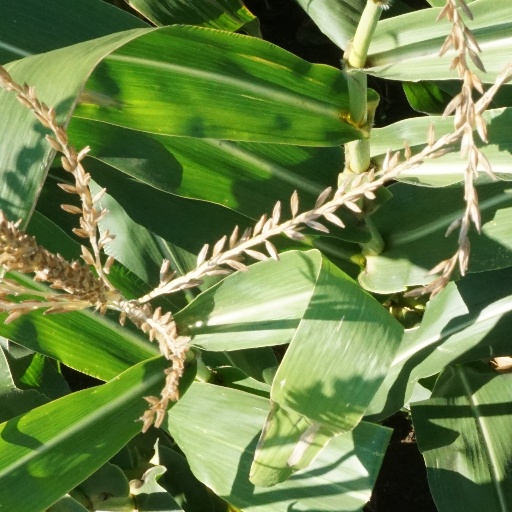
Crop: maize; corn